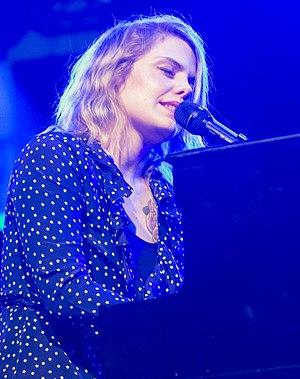
Béatrice Martin, dite Cœur de pirate, est une chanteuse, parolière, auteure-compositrice-interprète et pianiste québécoise, née le 22 septembre 1989 à Outremont.